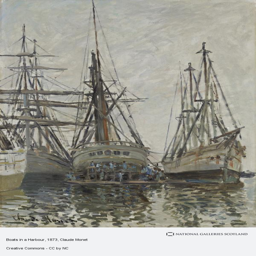
painting artist , boats in a harbour